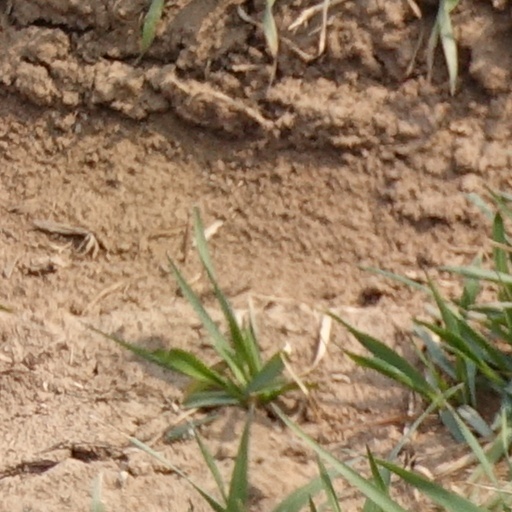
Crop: wheat